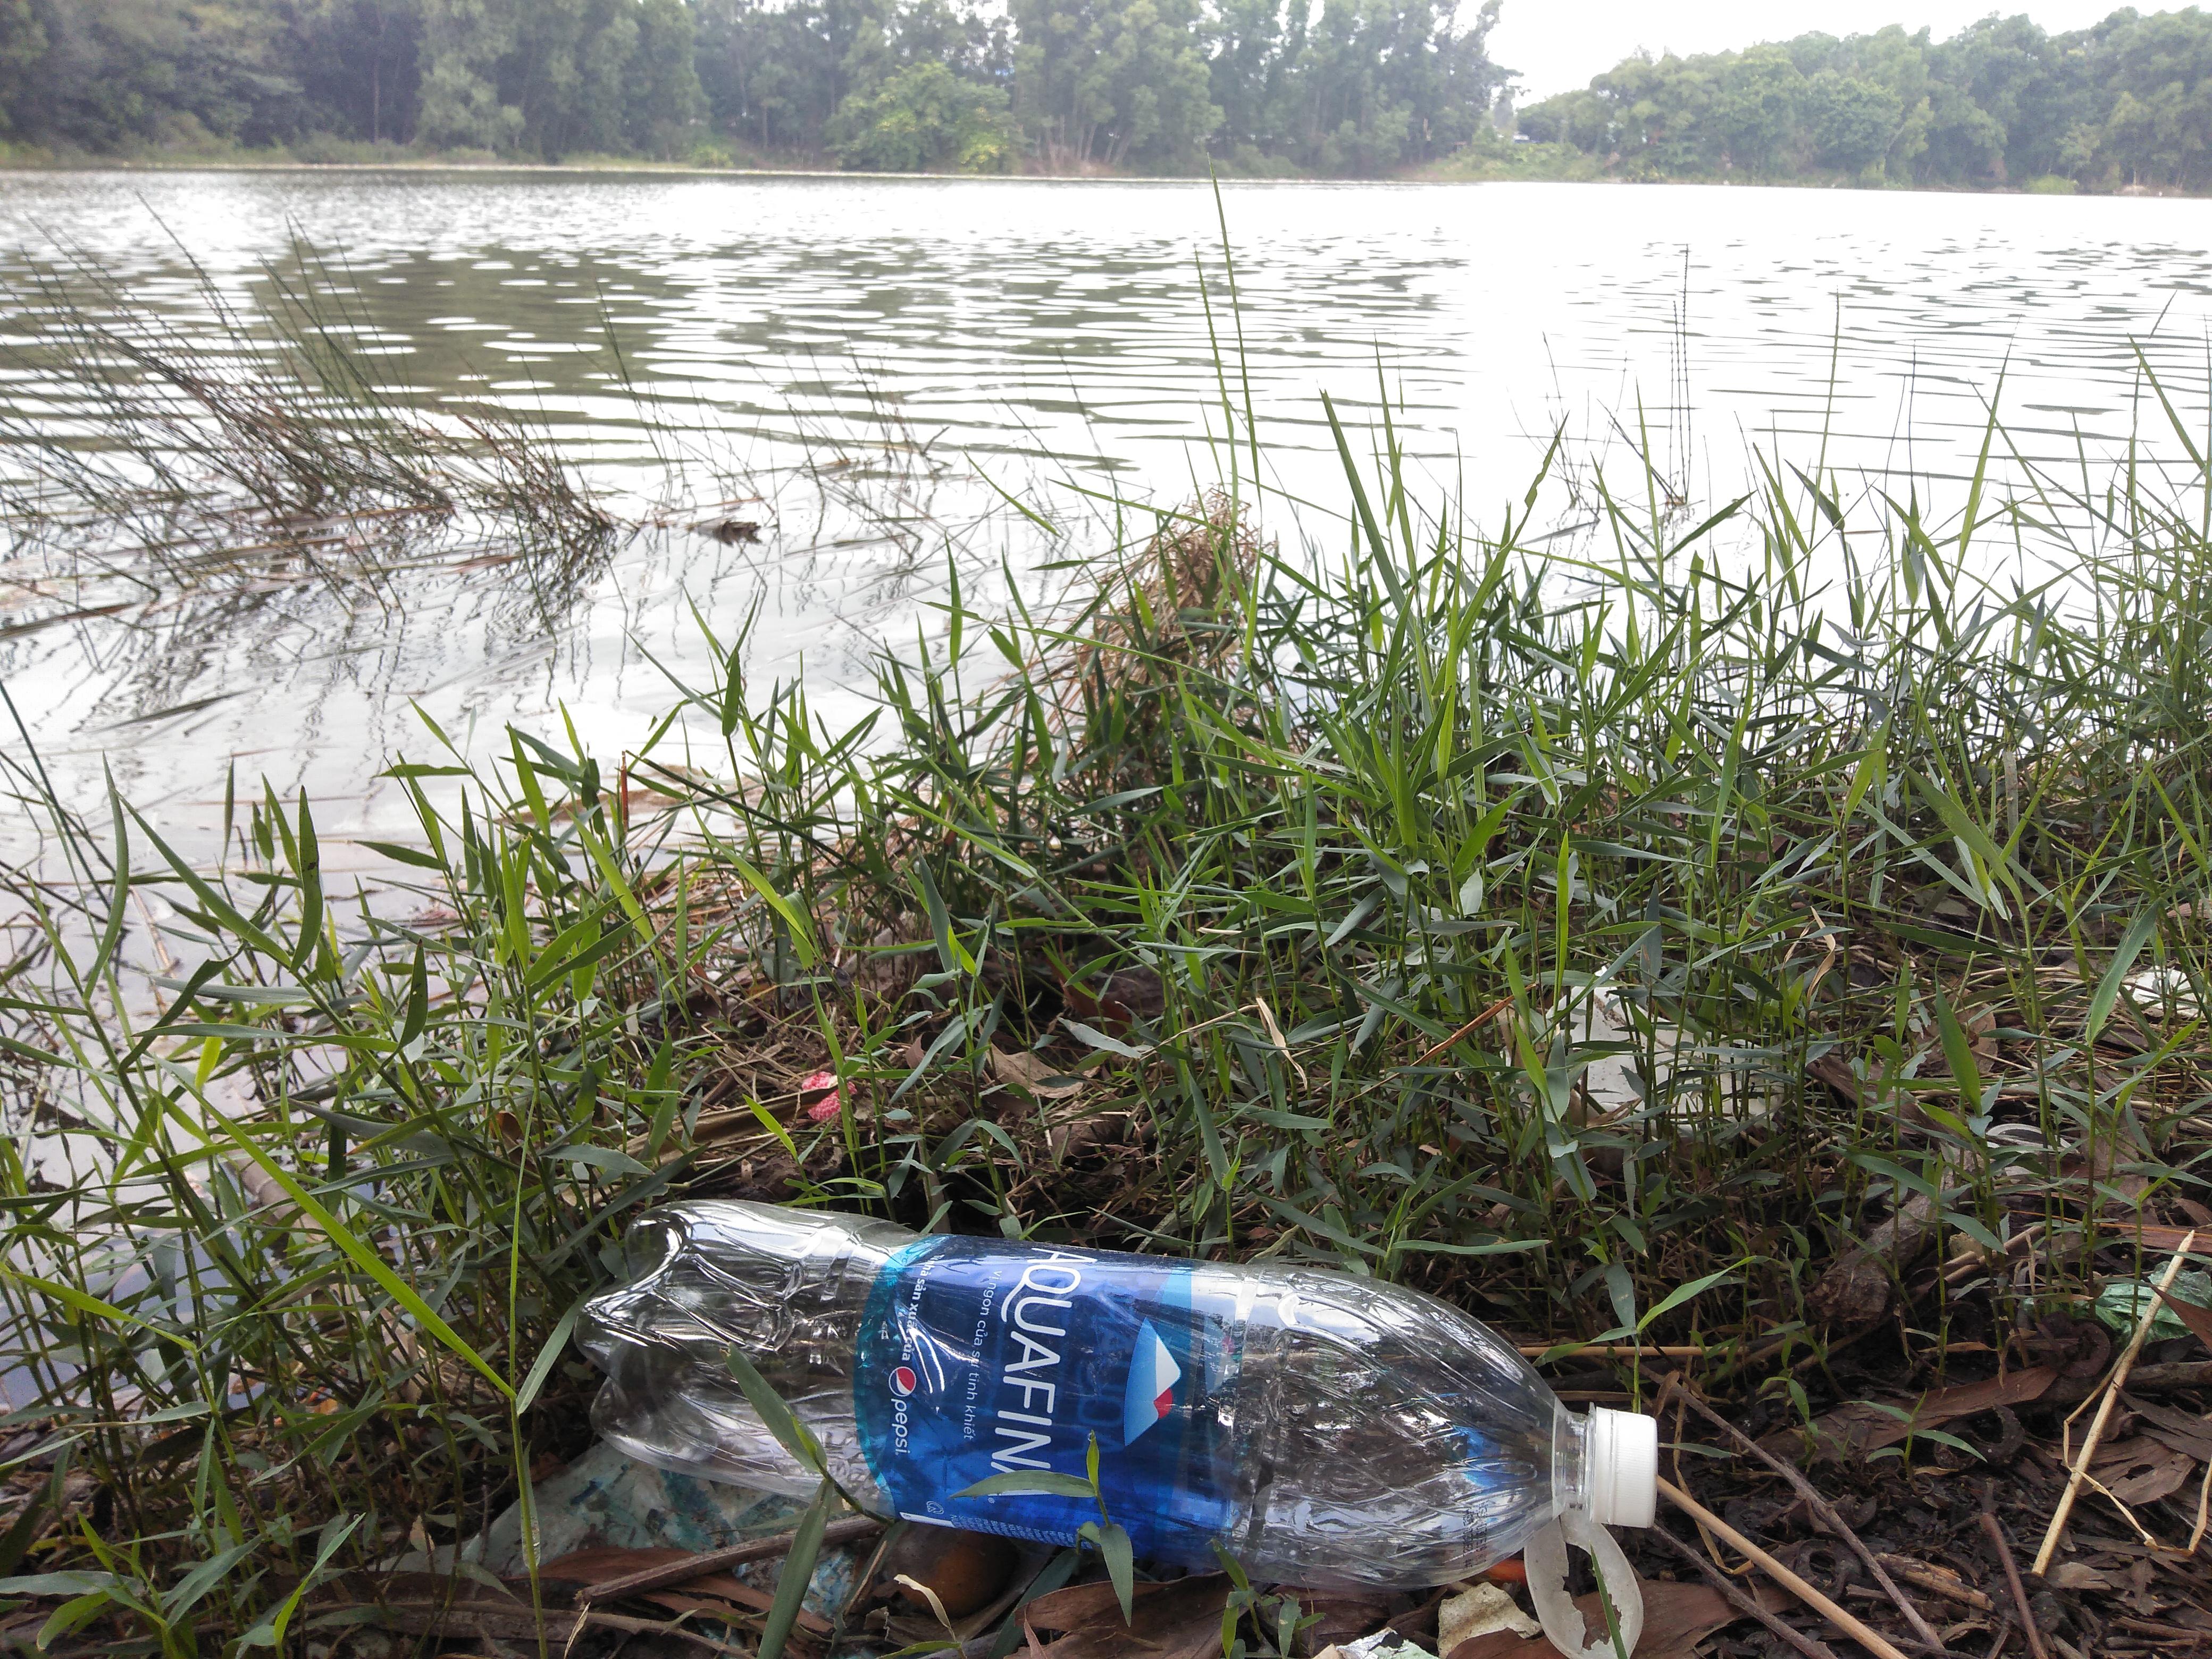
Object: Clear plastic bottle (Bottle)

Object: Other plastic (Other plastic)

Object: Plastic film (Plastic bag & wrapper)

Object: Unlabeled litter (Unlabeled litter)

Object: Unlabeled litter (Unlabeled litter)